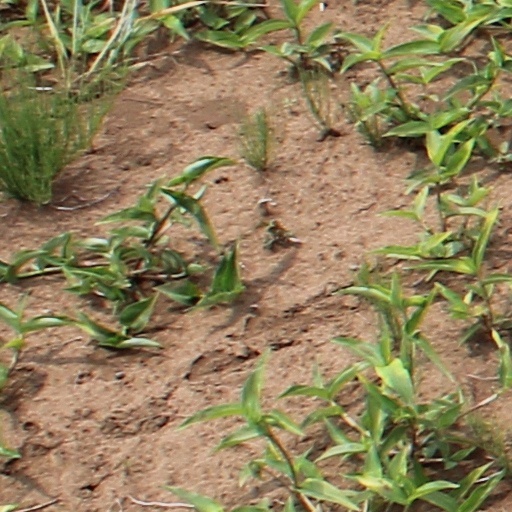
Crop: wheat